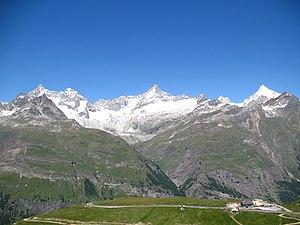
Le Trifthorn est un sommet des Alpes en Suisse. Il culmine à 3 728 mètres d'altitude dans les Alpes valaisannes.